Kambal na Krus Chapel

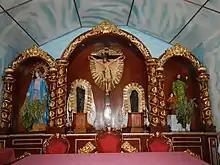
Altar showing the Twin Crosses on either side of the crucifix

The Chapel of Kambál na Krus ("Twin Crosses") is a "visita" along Raxabago St, Tondo, Manila, Philippines. The chapel is under the jurisdiction of St. Joseph de Gagalangin Parish of the Archdiocese of Manila, and covers six barangays. Its Feast Day is celebrated every third Sunday of March.